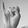
ASL letter: I